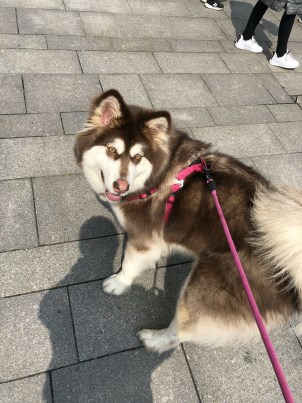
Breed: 1324-n000004-malamute